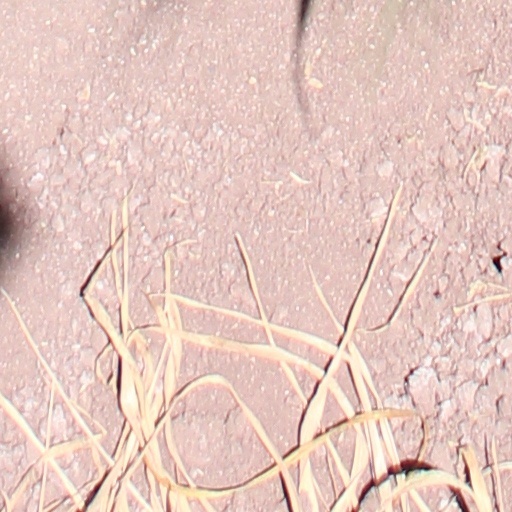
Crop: wheat